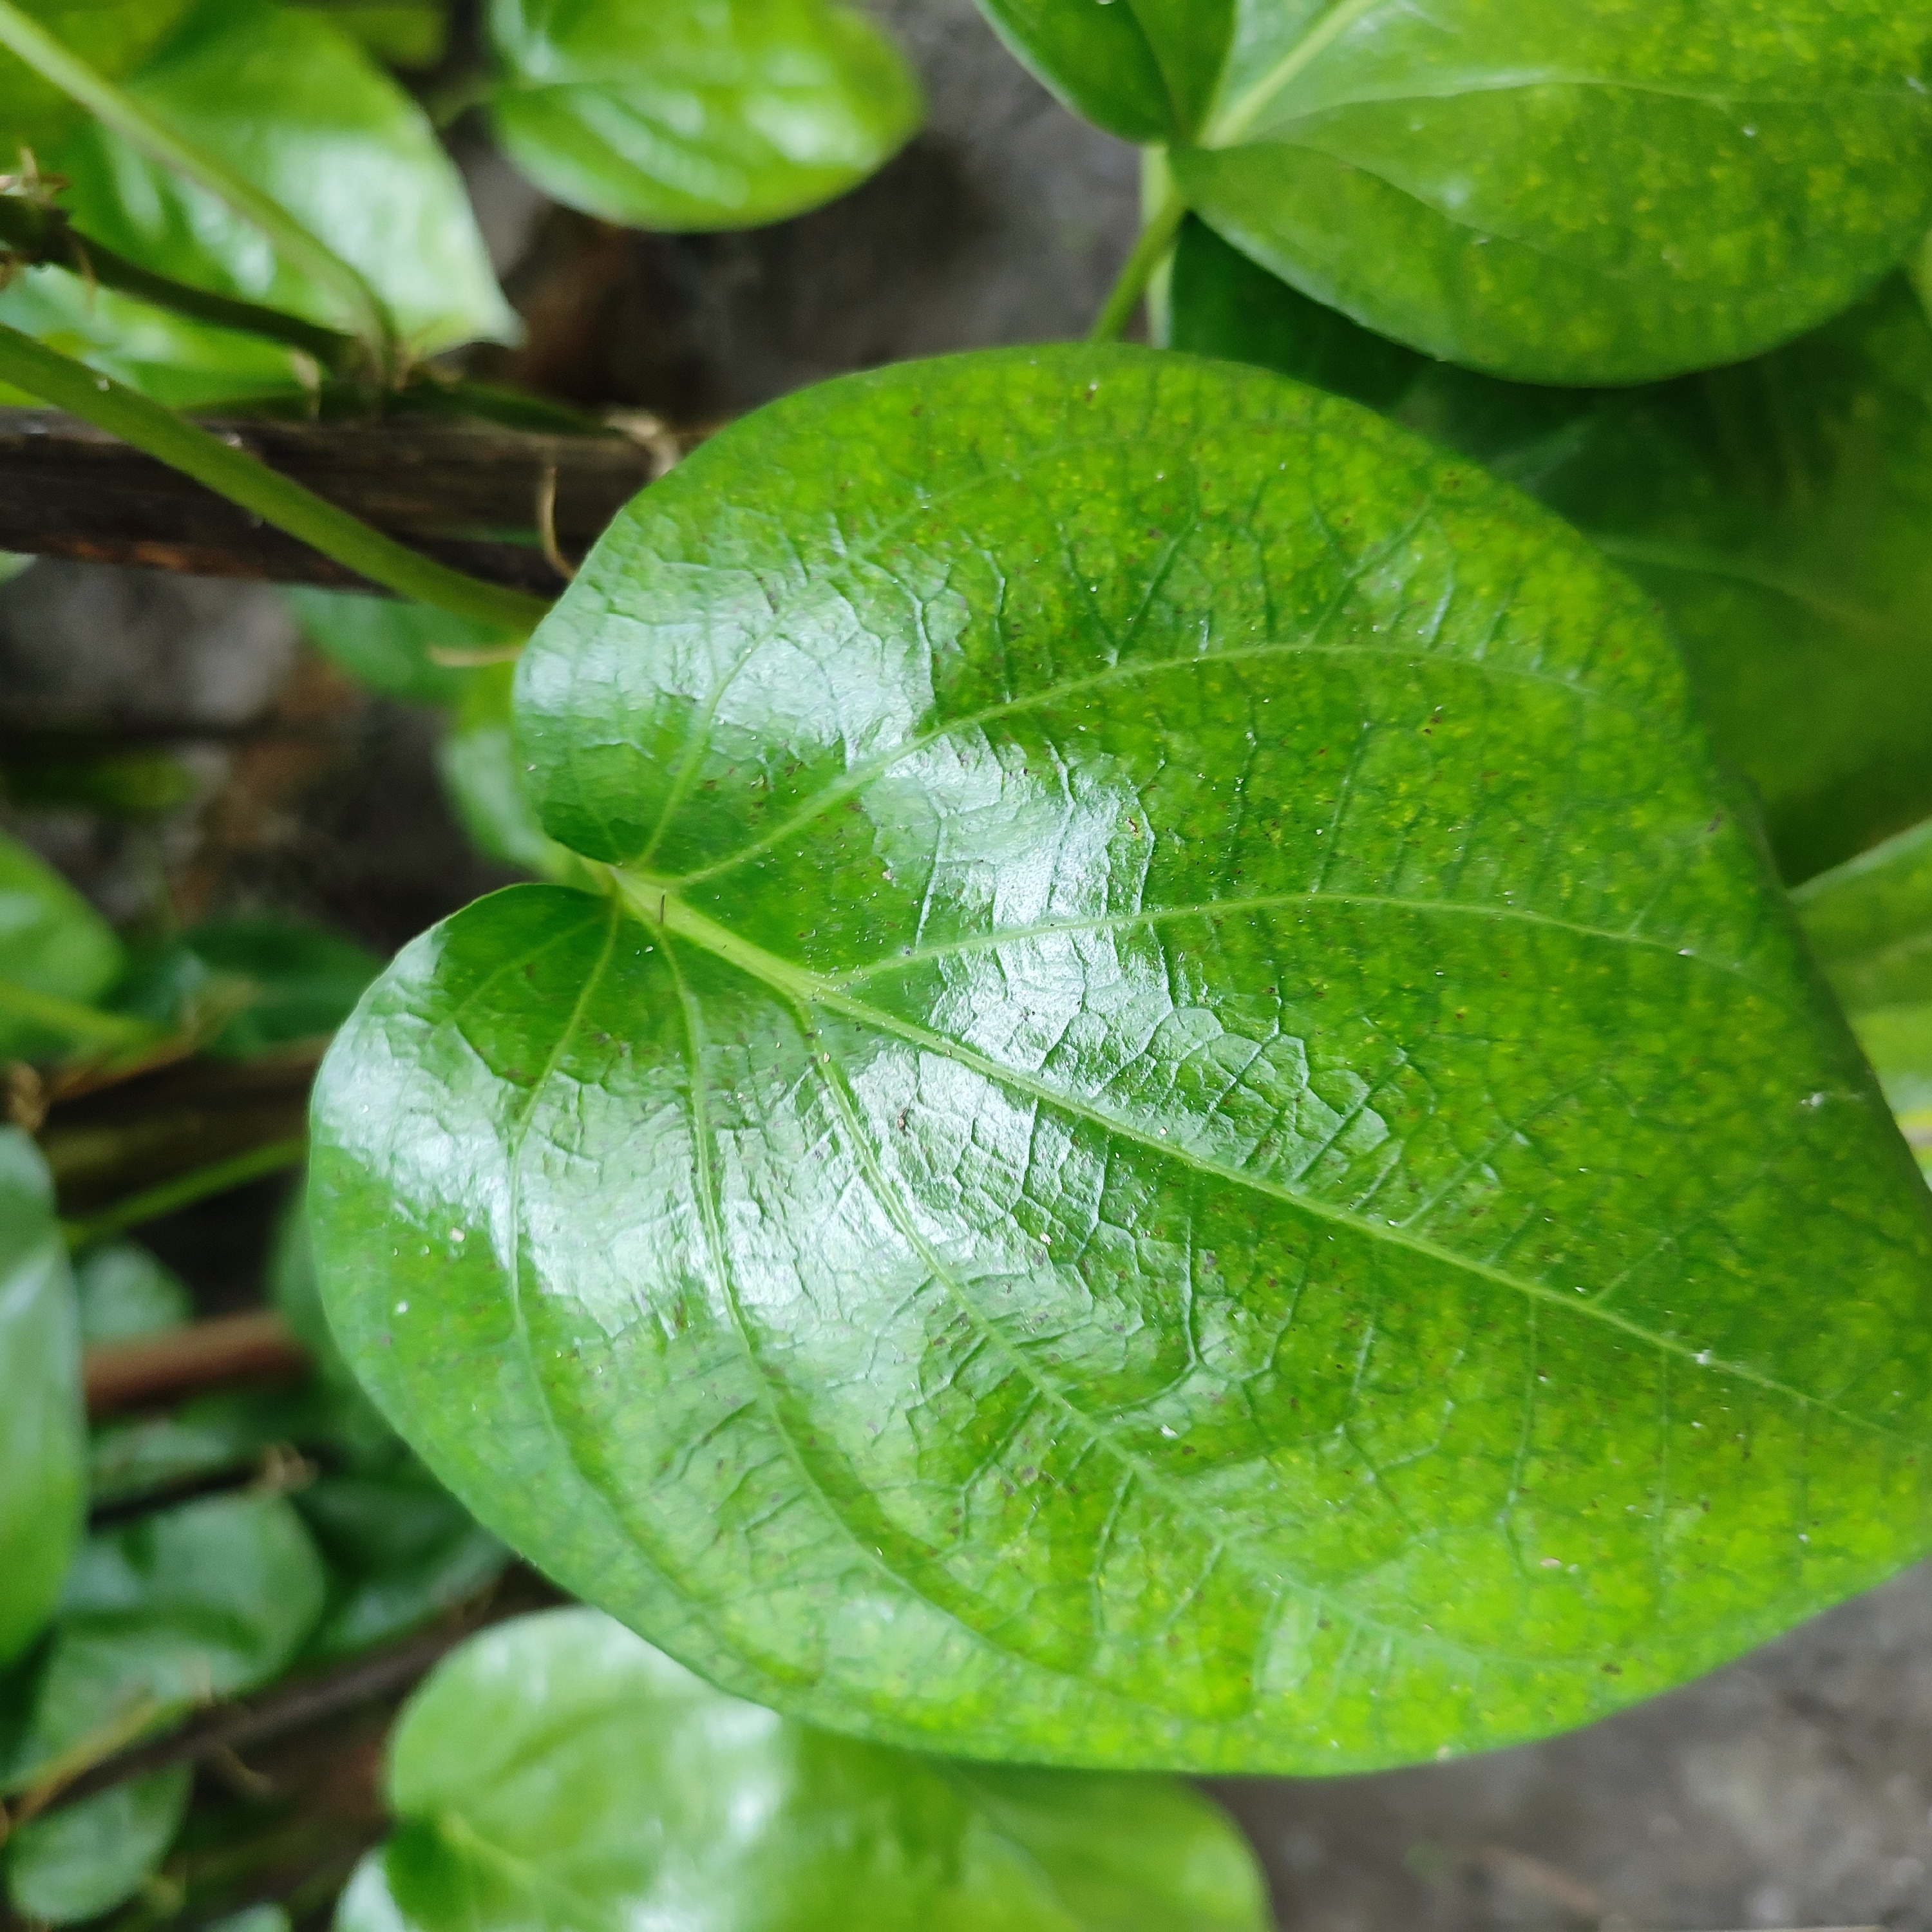
Label: Healthy_Leaf